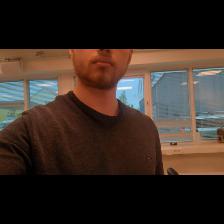
Label: Human